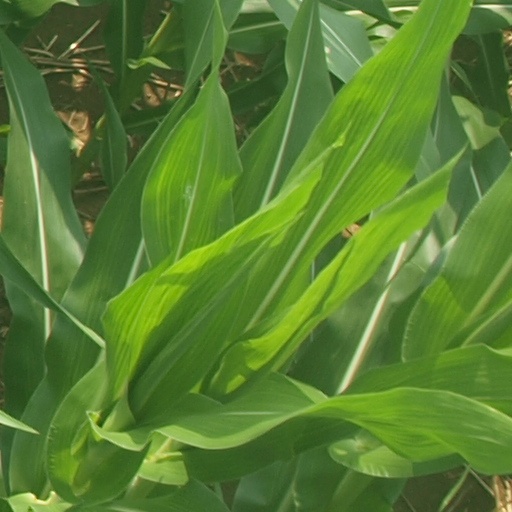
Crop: maize; corn